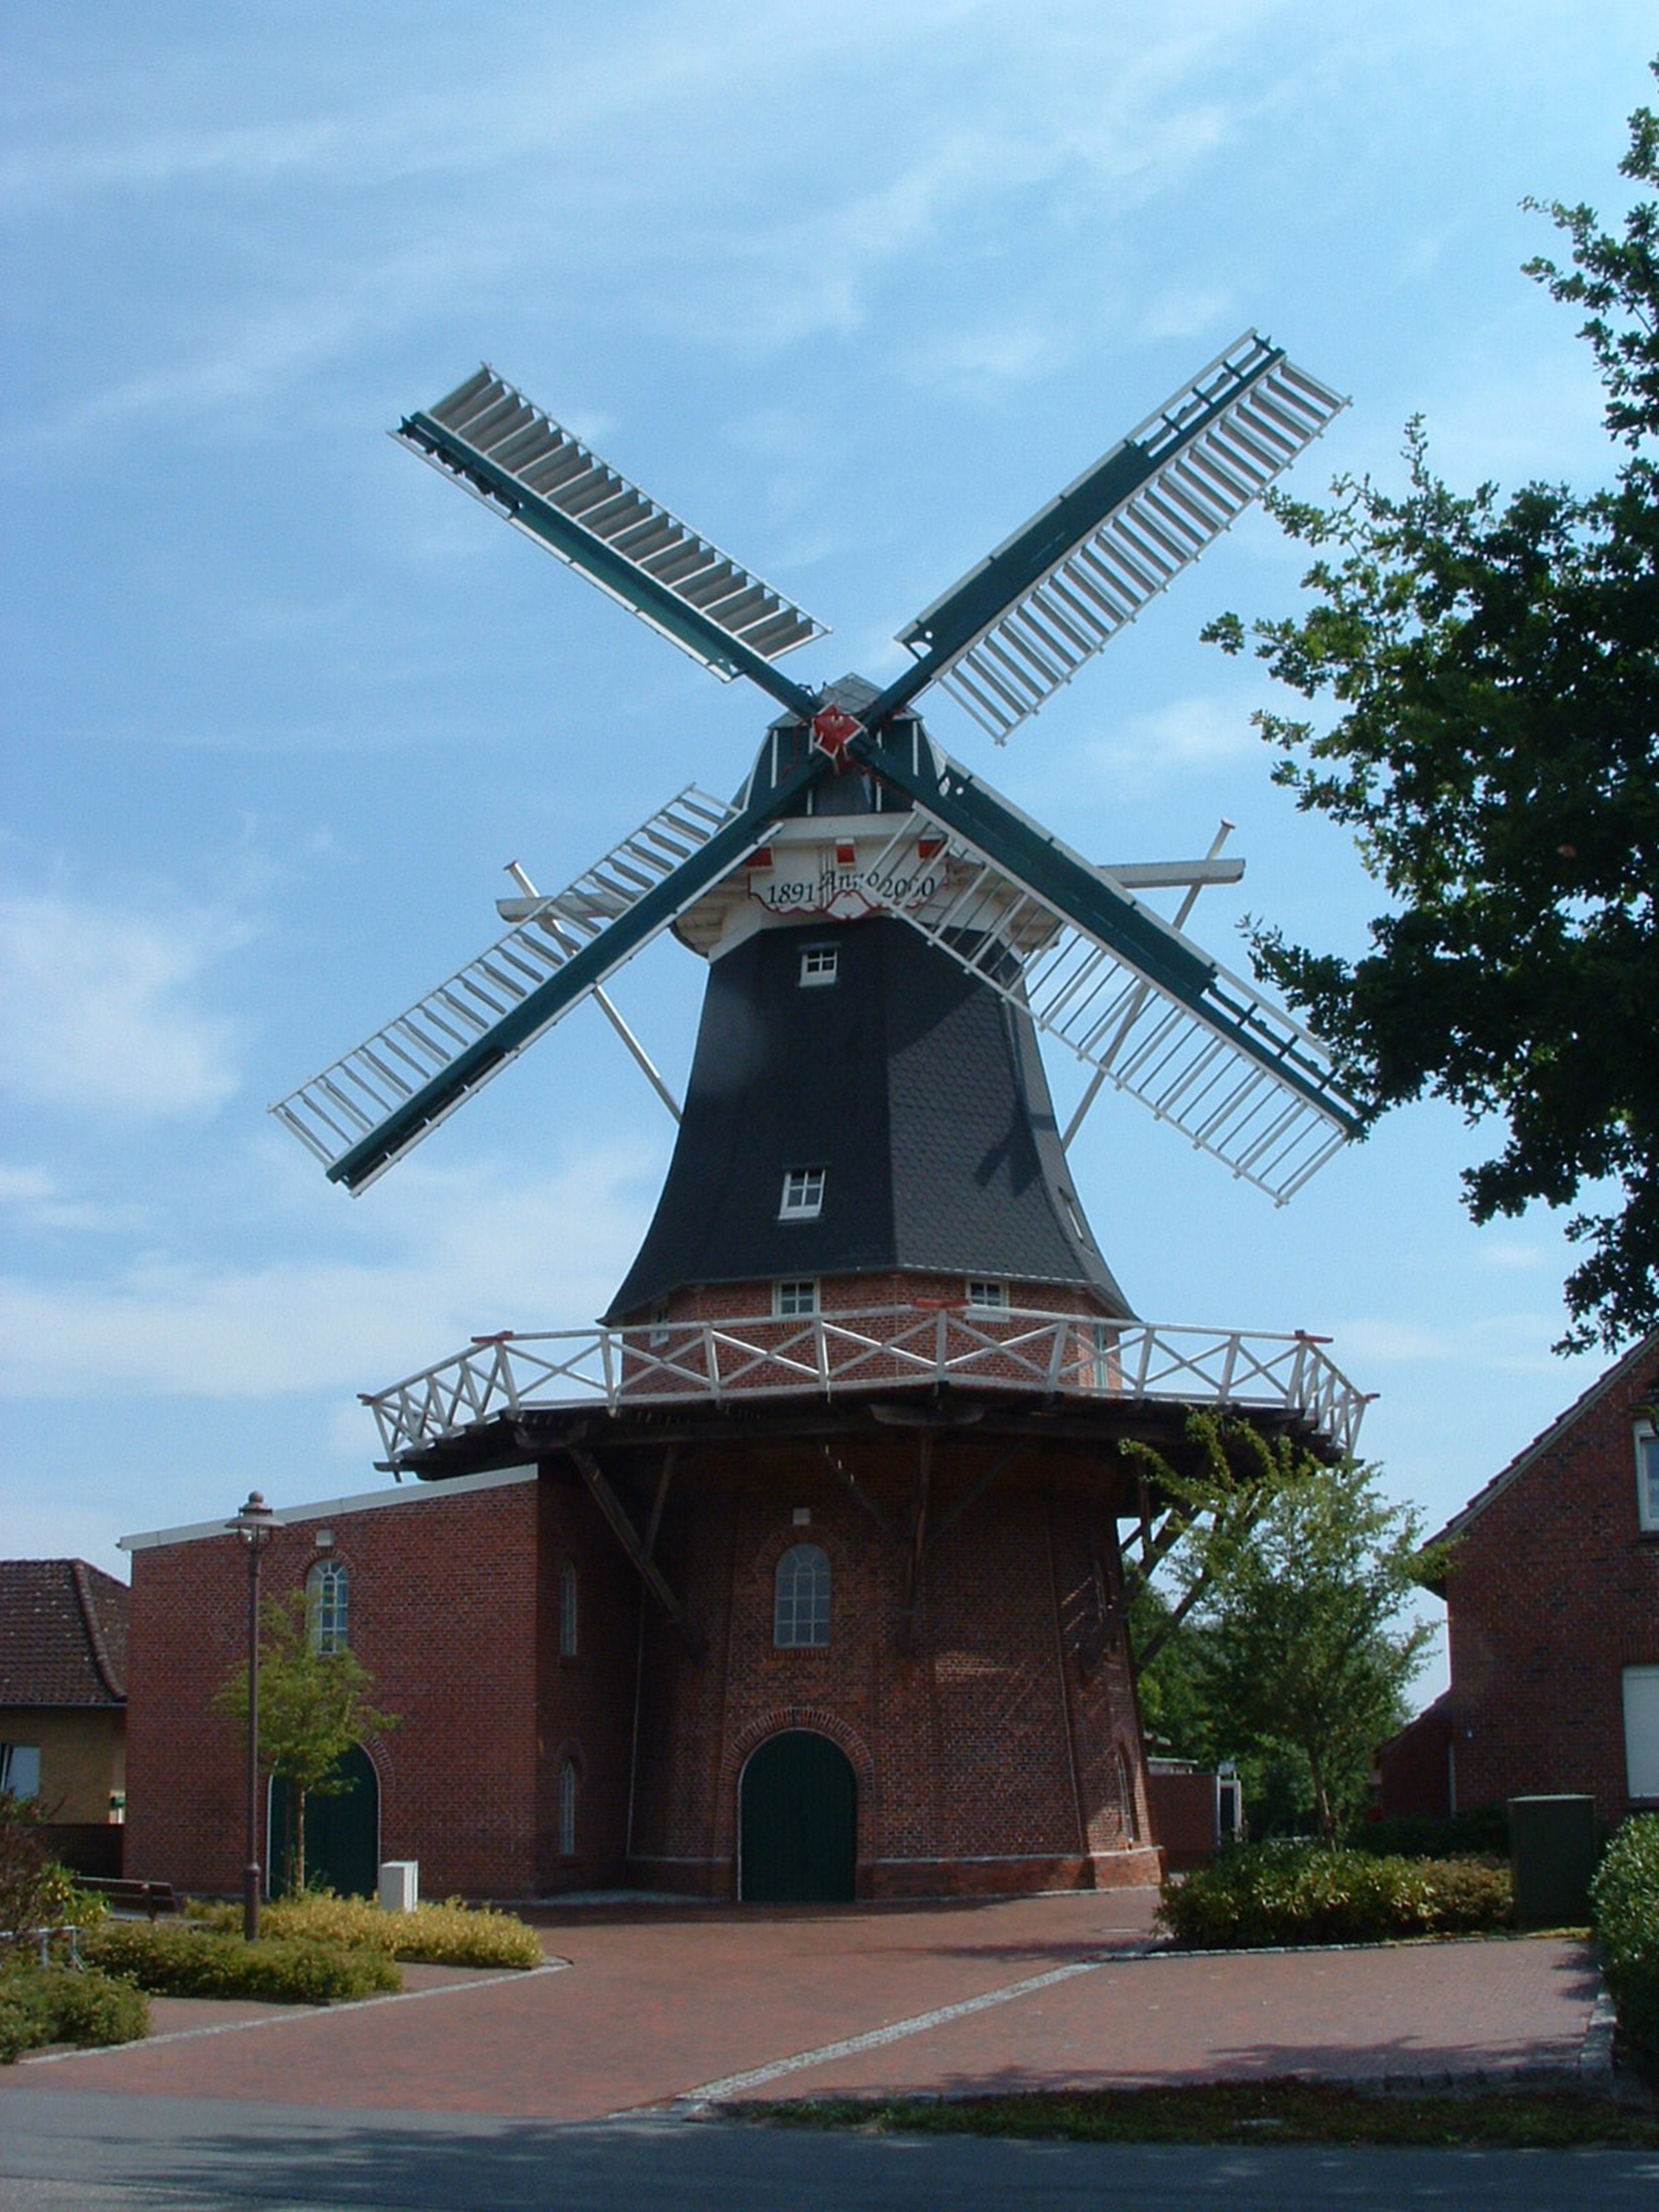
vintage, windmill, wind, building, old, tower, agriculture, mill, germany, miller, ostfriesland